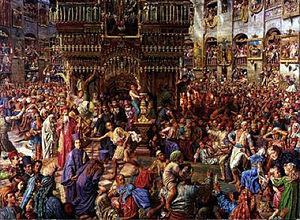
William Holman Hunt, de son vrai nom William Hobman Hunt, né à la Cité de Londres le 2 avril 1827 et mort à Kensington le 7 septembre 1910, est un peintre britannique qui a fait partie des fondateurs de la confrérie des préraphaélites. Ce fut le seul peintre préraphaélite à rester fidèle au fondement de la confrérie jusqu'à sa mort.